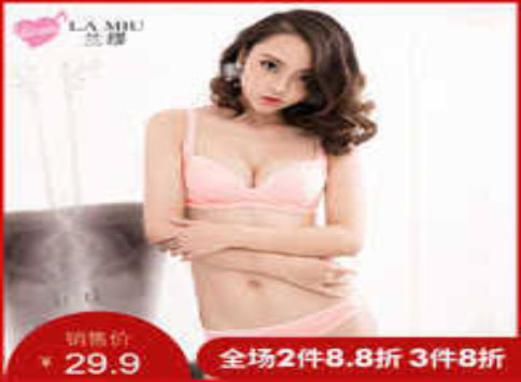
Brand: la miu
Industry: Clothes